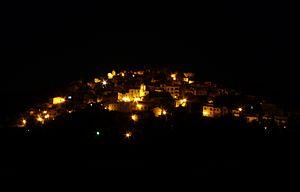
Pretoro est une commune de la province de Chieti dans la région Abruzzes en Italie.